Chobe National Park

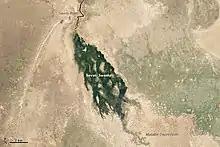
The Savuti Marsh seen from space in May 2012

The park can be divided up to 4 areas, each corresponding to one distinct ecosystem: